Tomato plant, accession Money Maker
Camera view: tilt-top (135 deg); turntable rotation: 180 degrees
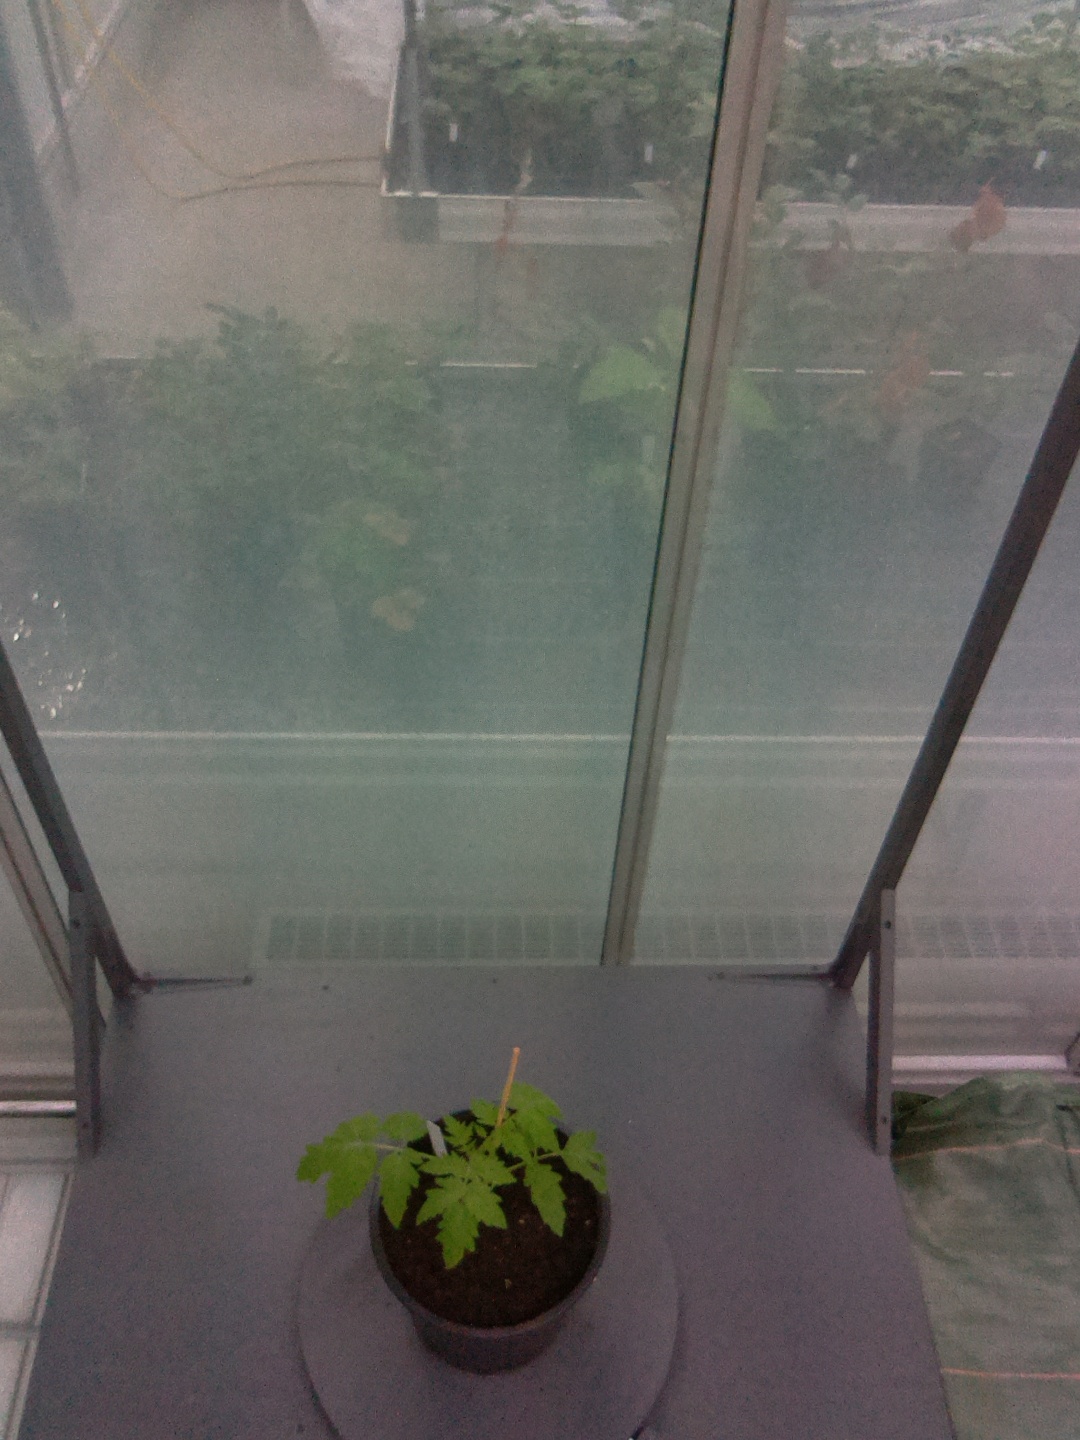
BBCH growth stage 13: 6 of true leaves visible